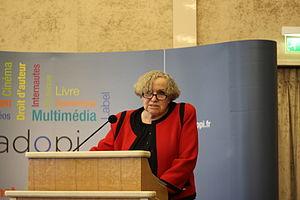
Marie-Françoise Marais, présidente de Hadopi, en 2014
Marie-Françoise Marais, née à Nanterre le 19 mai 1945, est une haute magistrate française de la Cour de cassation, spécialiste du droit de la propriété intellectuelle. Elle préside entre le 8 janvier 2010 et février 2016 la Haute Autorité pour la diffusion des œuvres et la protection des droits sur internet, autorité publique indépendante créée par la loi Création et Internet.